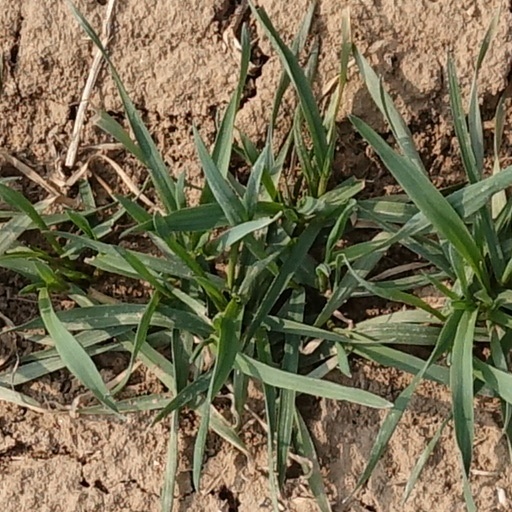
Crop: wheat